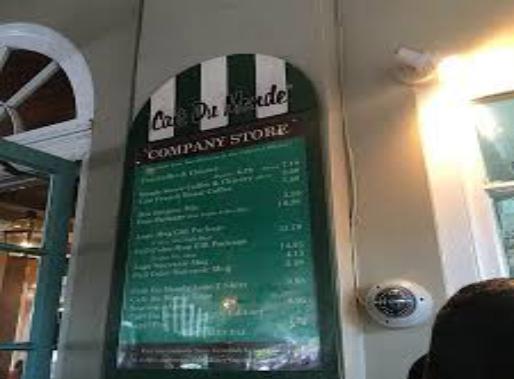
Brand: Cafe du Monde
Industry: Food